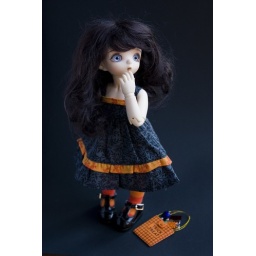
Dress made by Dancingbeedoll and cute bag by Nippycat.